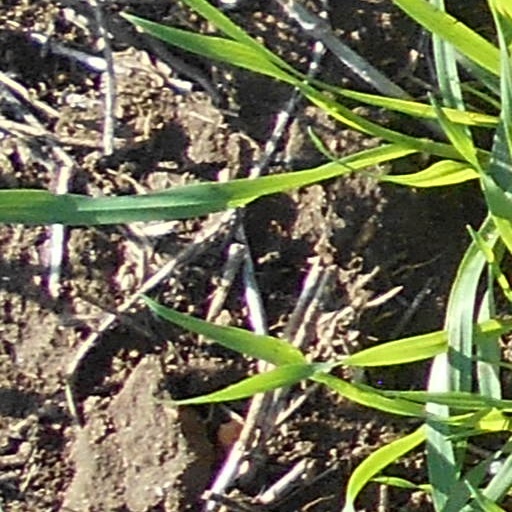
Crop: wheat